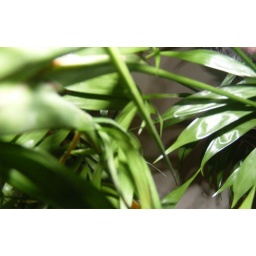
plant my girl friend gave me. a palm tree it over 8 years old. she say.